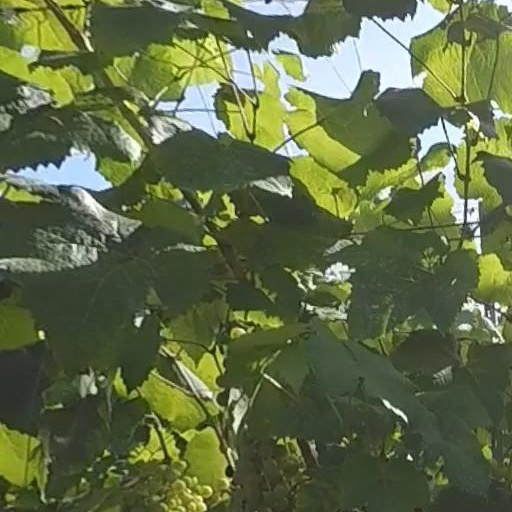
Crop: grape